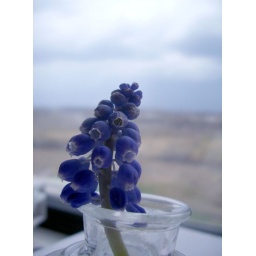
flower in sky